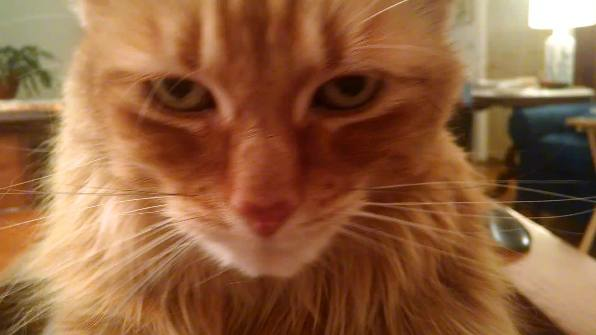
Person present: No